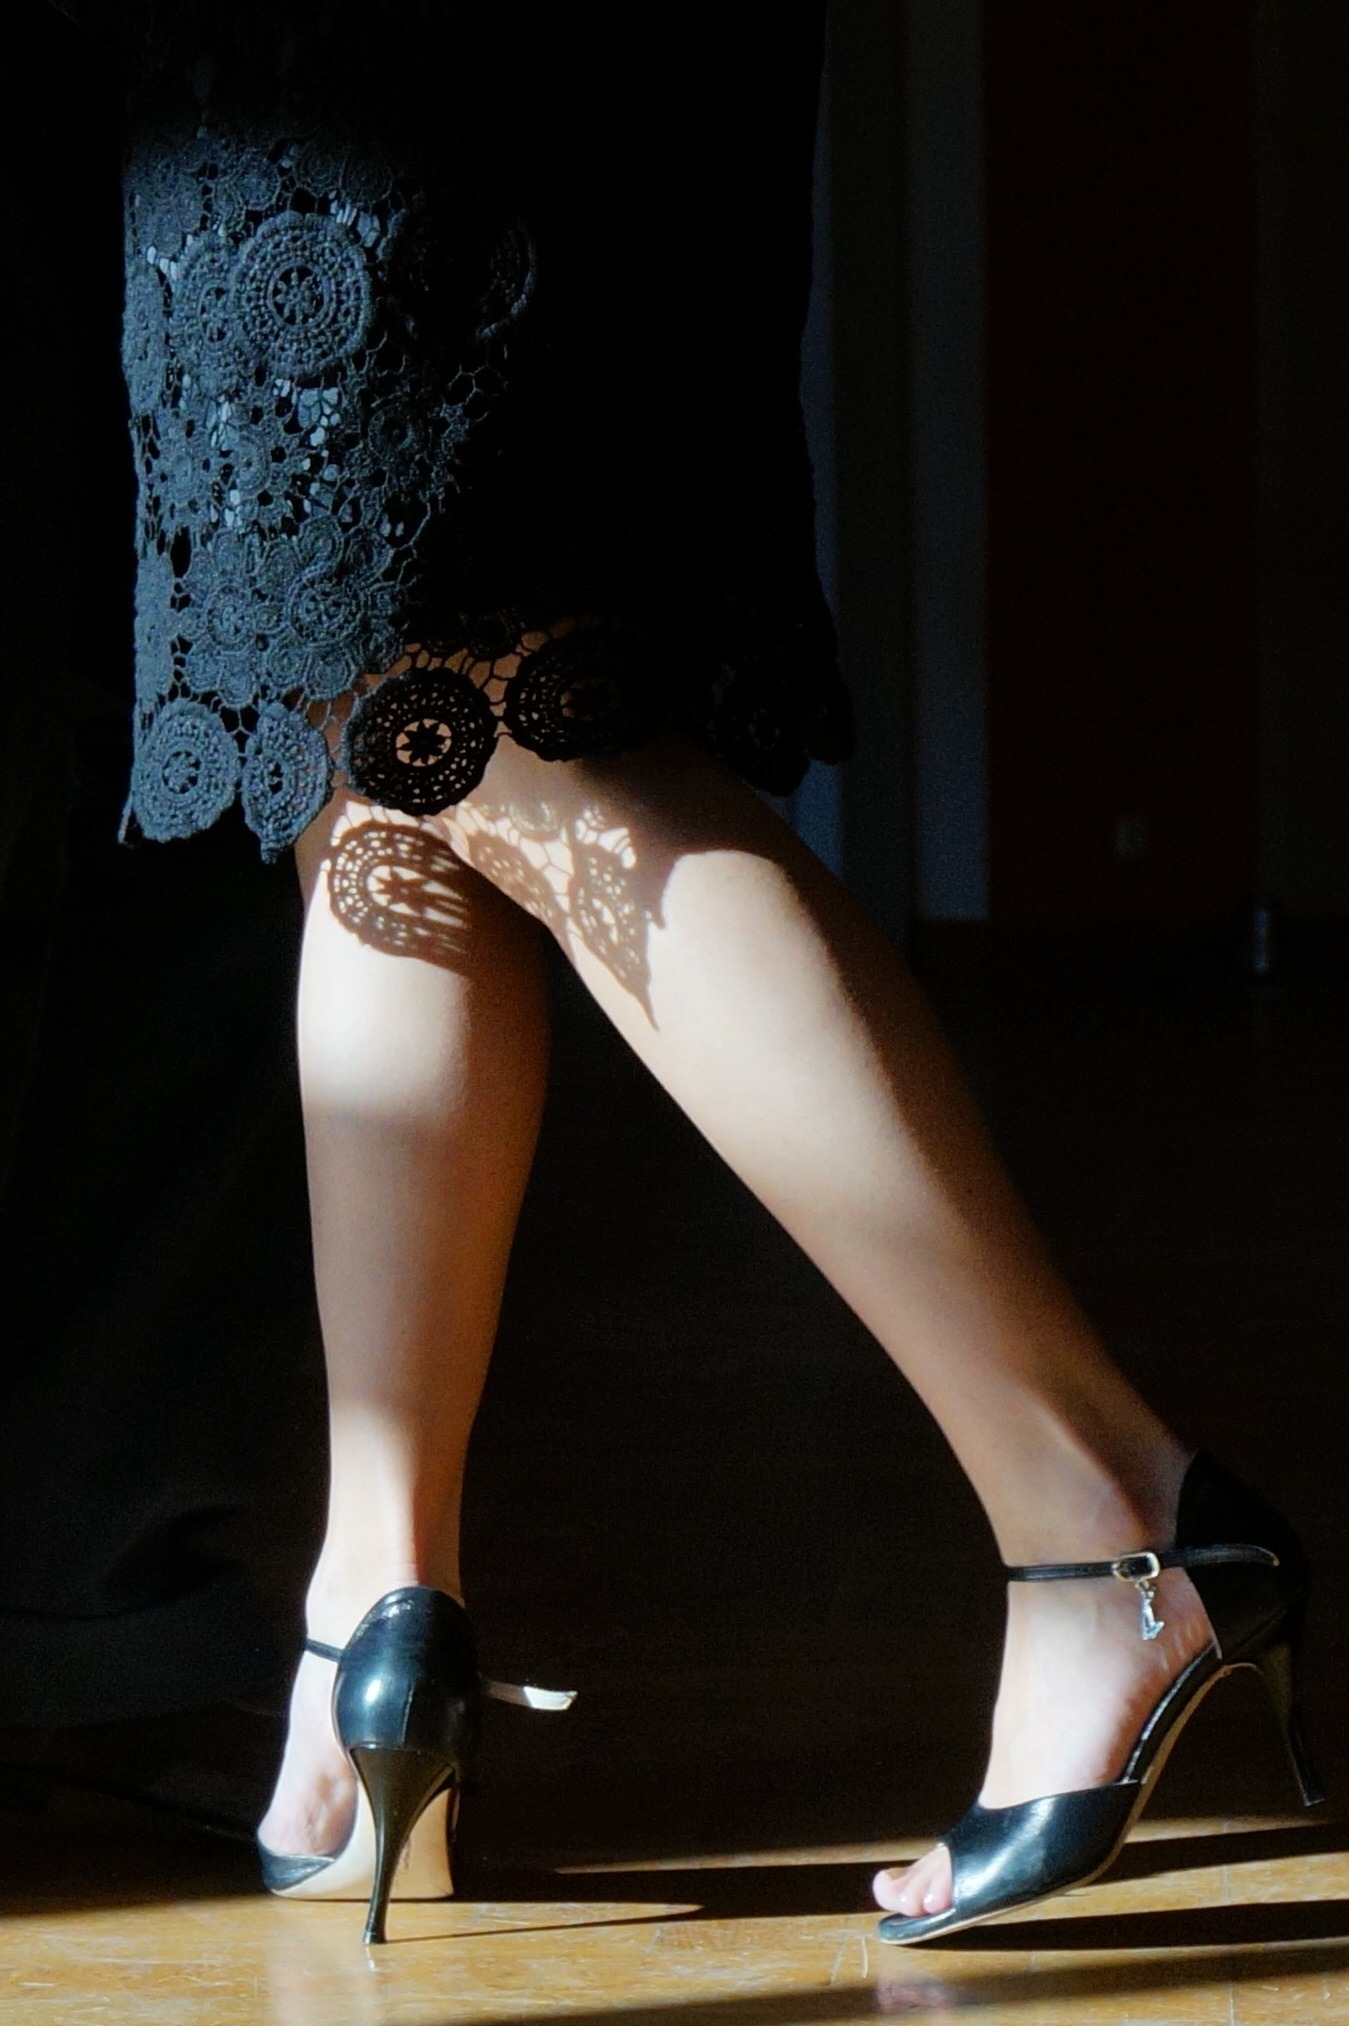
rock, shoe, light, woman, leg, dance, model, shadow, fashion, movement, human body, dancer, legs, thigh, footwear, parquet, erotic, performing arts, dance floor, high heeled footwear, heel shoes, tango shoes